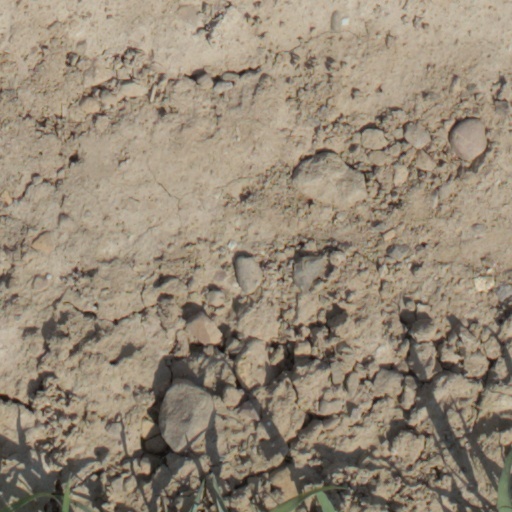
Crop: wheat